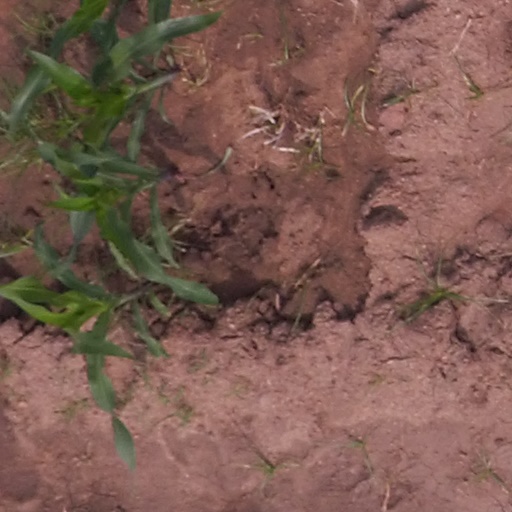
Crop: maize; corn